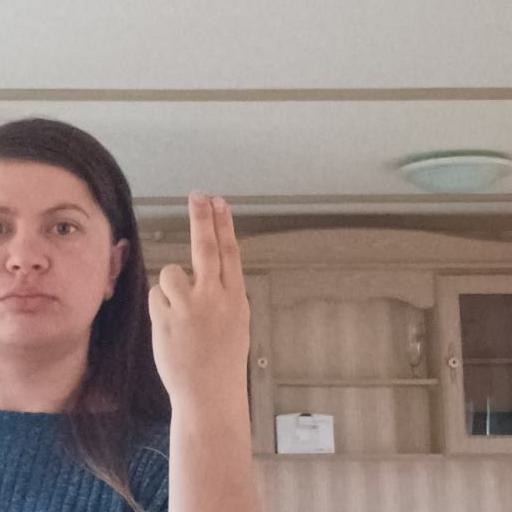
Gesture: two_up_inverted